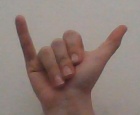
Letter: ya